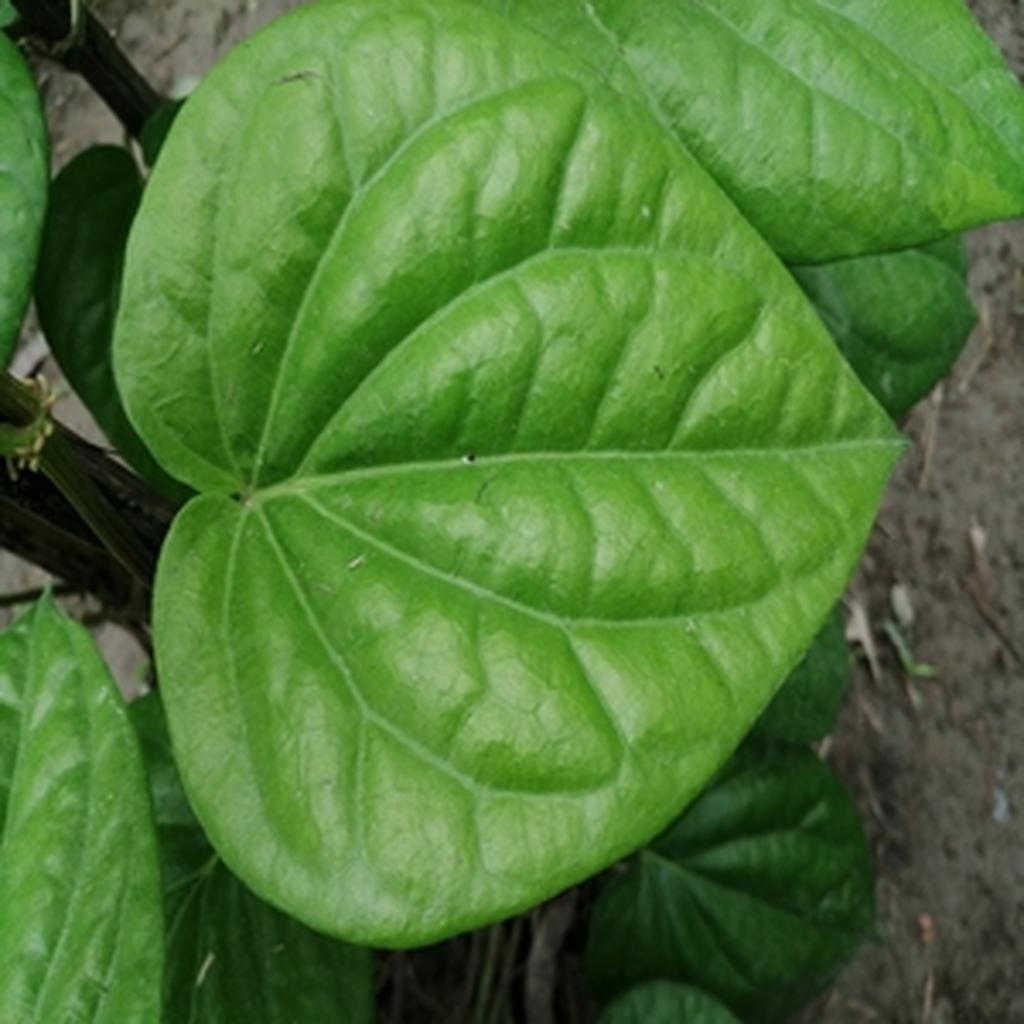
Label: Healthy_Leaf